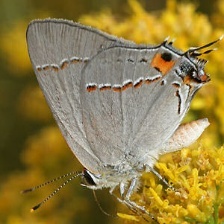
Species: GREY HAIRSTREAK
Butterfly family (ImageNet category): lycaenid_butterfly